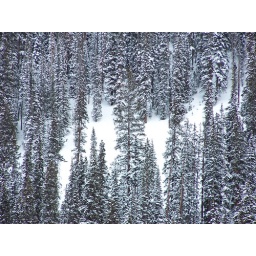
Lodgepole pine trees along Route 60 near Dillon